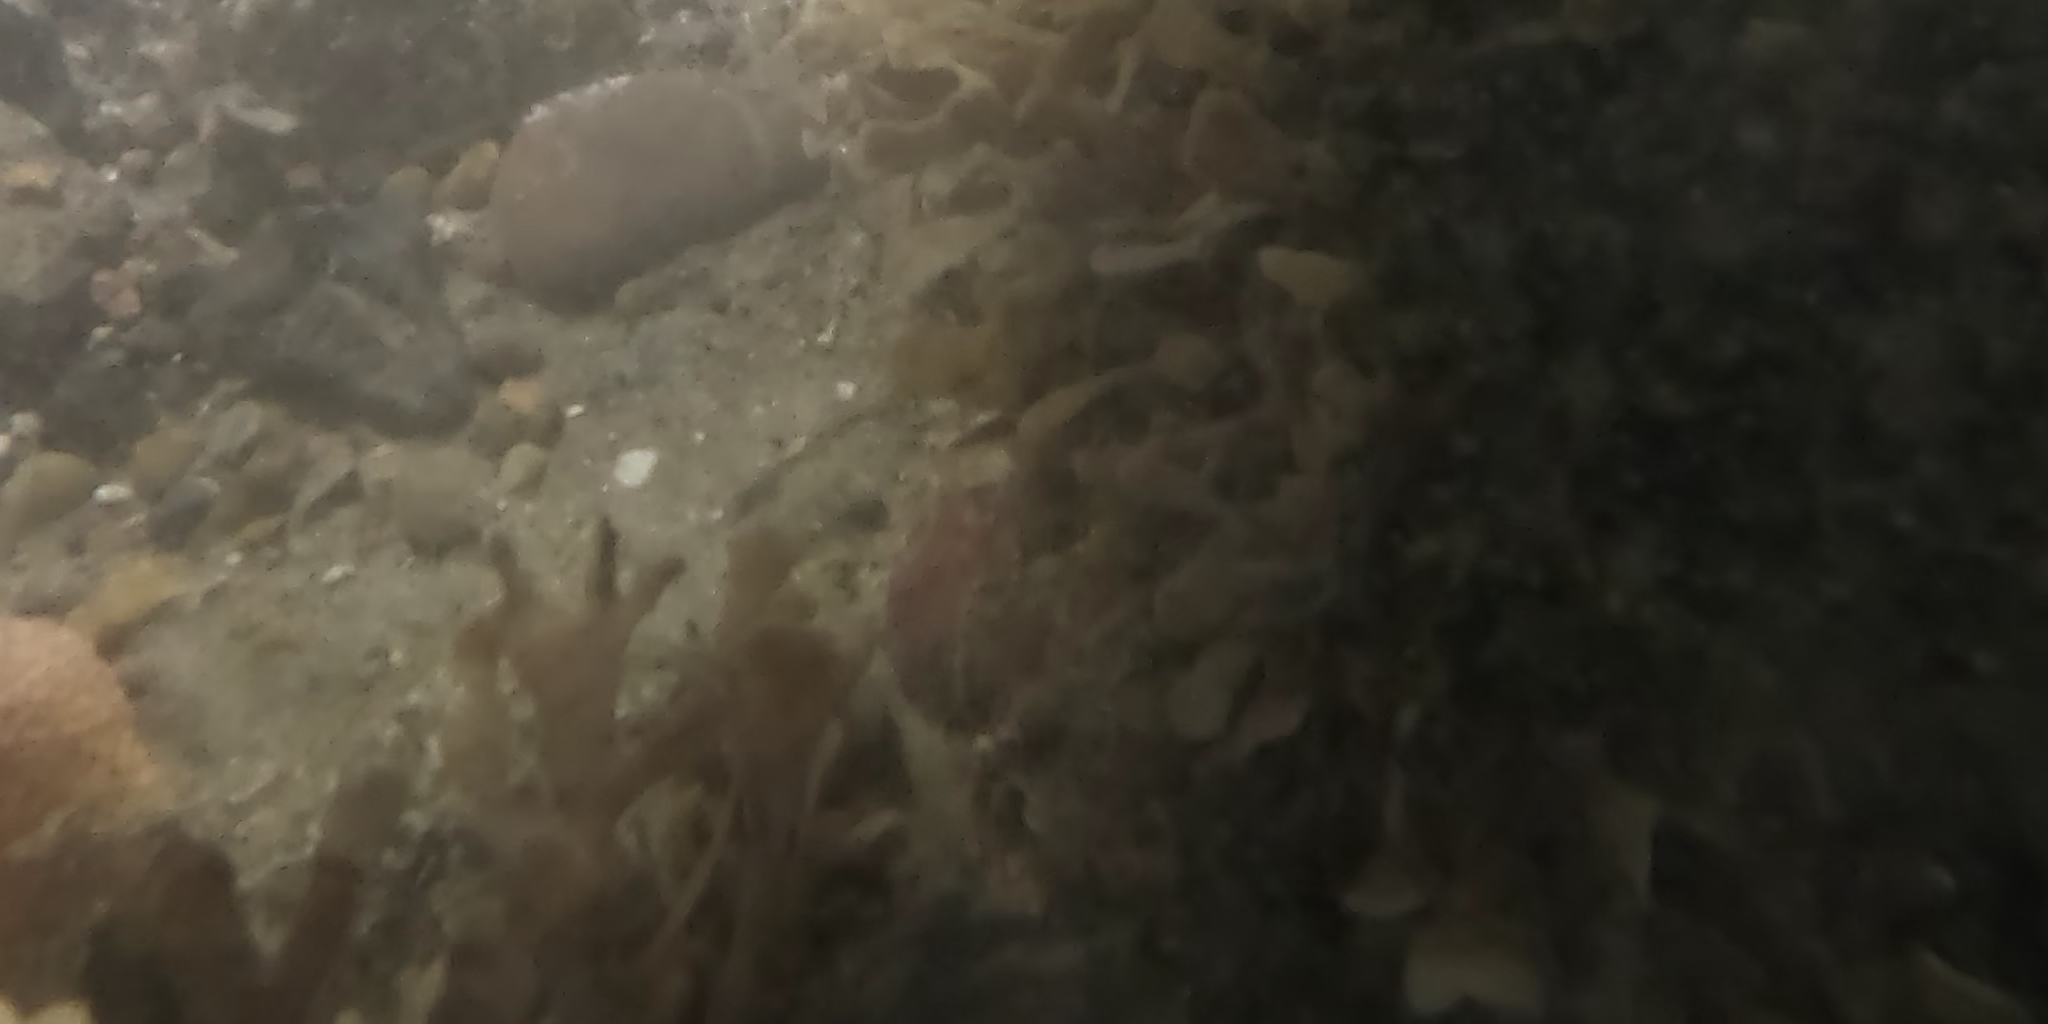
Seabed habitat: stone